Aimée de Heeren

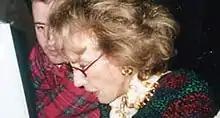
de Heeren in 2003

Aimée de Heeren, born Aimée Soto-Maior de Sá or Aimée de Sotomayor (3 August 1903 – 13 September 2006), was a Brazilian socialite.